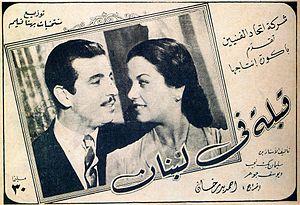
Madiha Yousri au Caire le 3 décembre 1921 et morte le 30 mai 2018 dans la même ville, est une actrice, au cinéma et à la télévision, et une productrice égyptienne.